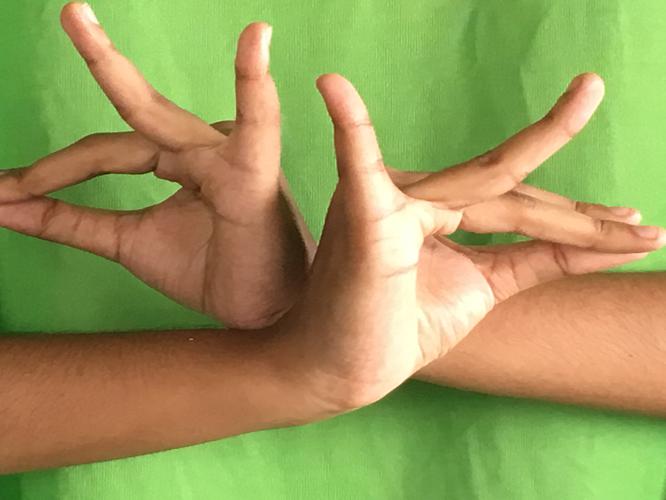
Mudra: Katakavardhana
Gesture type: double_hand